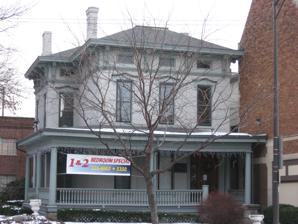
Building: House at 753 East Broad Street
Country: United States of America
Year built: 1870
Historic house in Ohio, United States United States historic place House at 753 East Broad Street U.S. National Register of Historic Places Interactive map highlighting the building's location Location 753 E. Broad St. , Columbus, Ohio Coordinates 39°57′51″N 82°58′50″W / 39.964287°N 82.980474°W / 39.964287; -82.980474 Built c. 1870 MPS East Broad Street MRA NRHP reference No. 86003425 Added to NRHP December 17, 1986 The House at 753 East Broad Street is a historic house in Columbus, Ohio , United States. The house was built c. 1870 and was listed on the National Register of Historic Places in 1986. It was built at a time when East Broad Street was a tree-lined avenue featuring the most ornate houses in Columbus; the house reflects the character of the area at the time. See also National Register of Historic Places listings in Columbus, Ohio References